North Eastern Regional Institute of Science and Technology

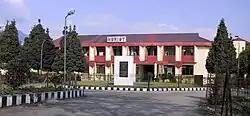

NERIST is located in Nirjuli in the Papum Pare district of Arunachal Pradesh at the foothills of Eastern Himalaya. It is 19 Km from Itanagar, the capital of Arunachal Pradesh, on National Highway 52A between Banderdewa and Itanagar. It is 10 km from Banderdewa - the border between Assam and Arunachal Pradesh, and about 390 km from Guwahati. The institute lies in the "Capital-complex", consisting of (Itanagar, Naharlagun, Nurjuli and Banderdewa) and is accessible by road to the neighbouring cities of Assam.